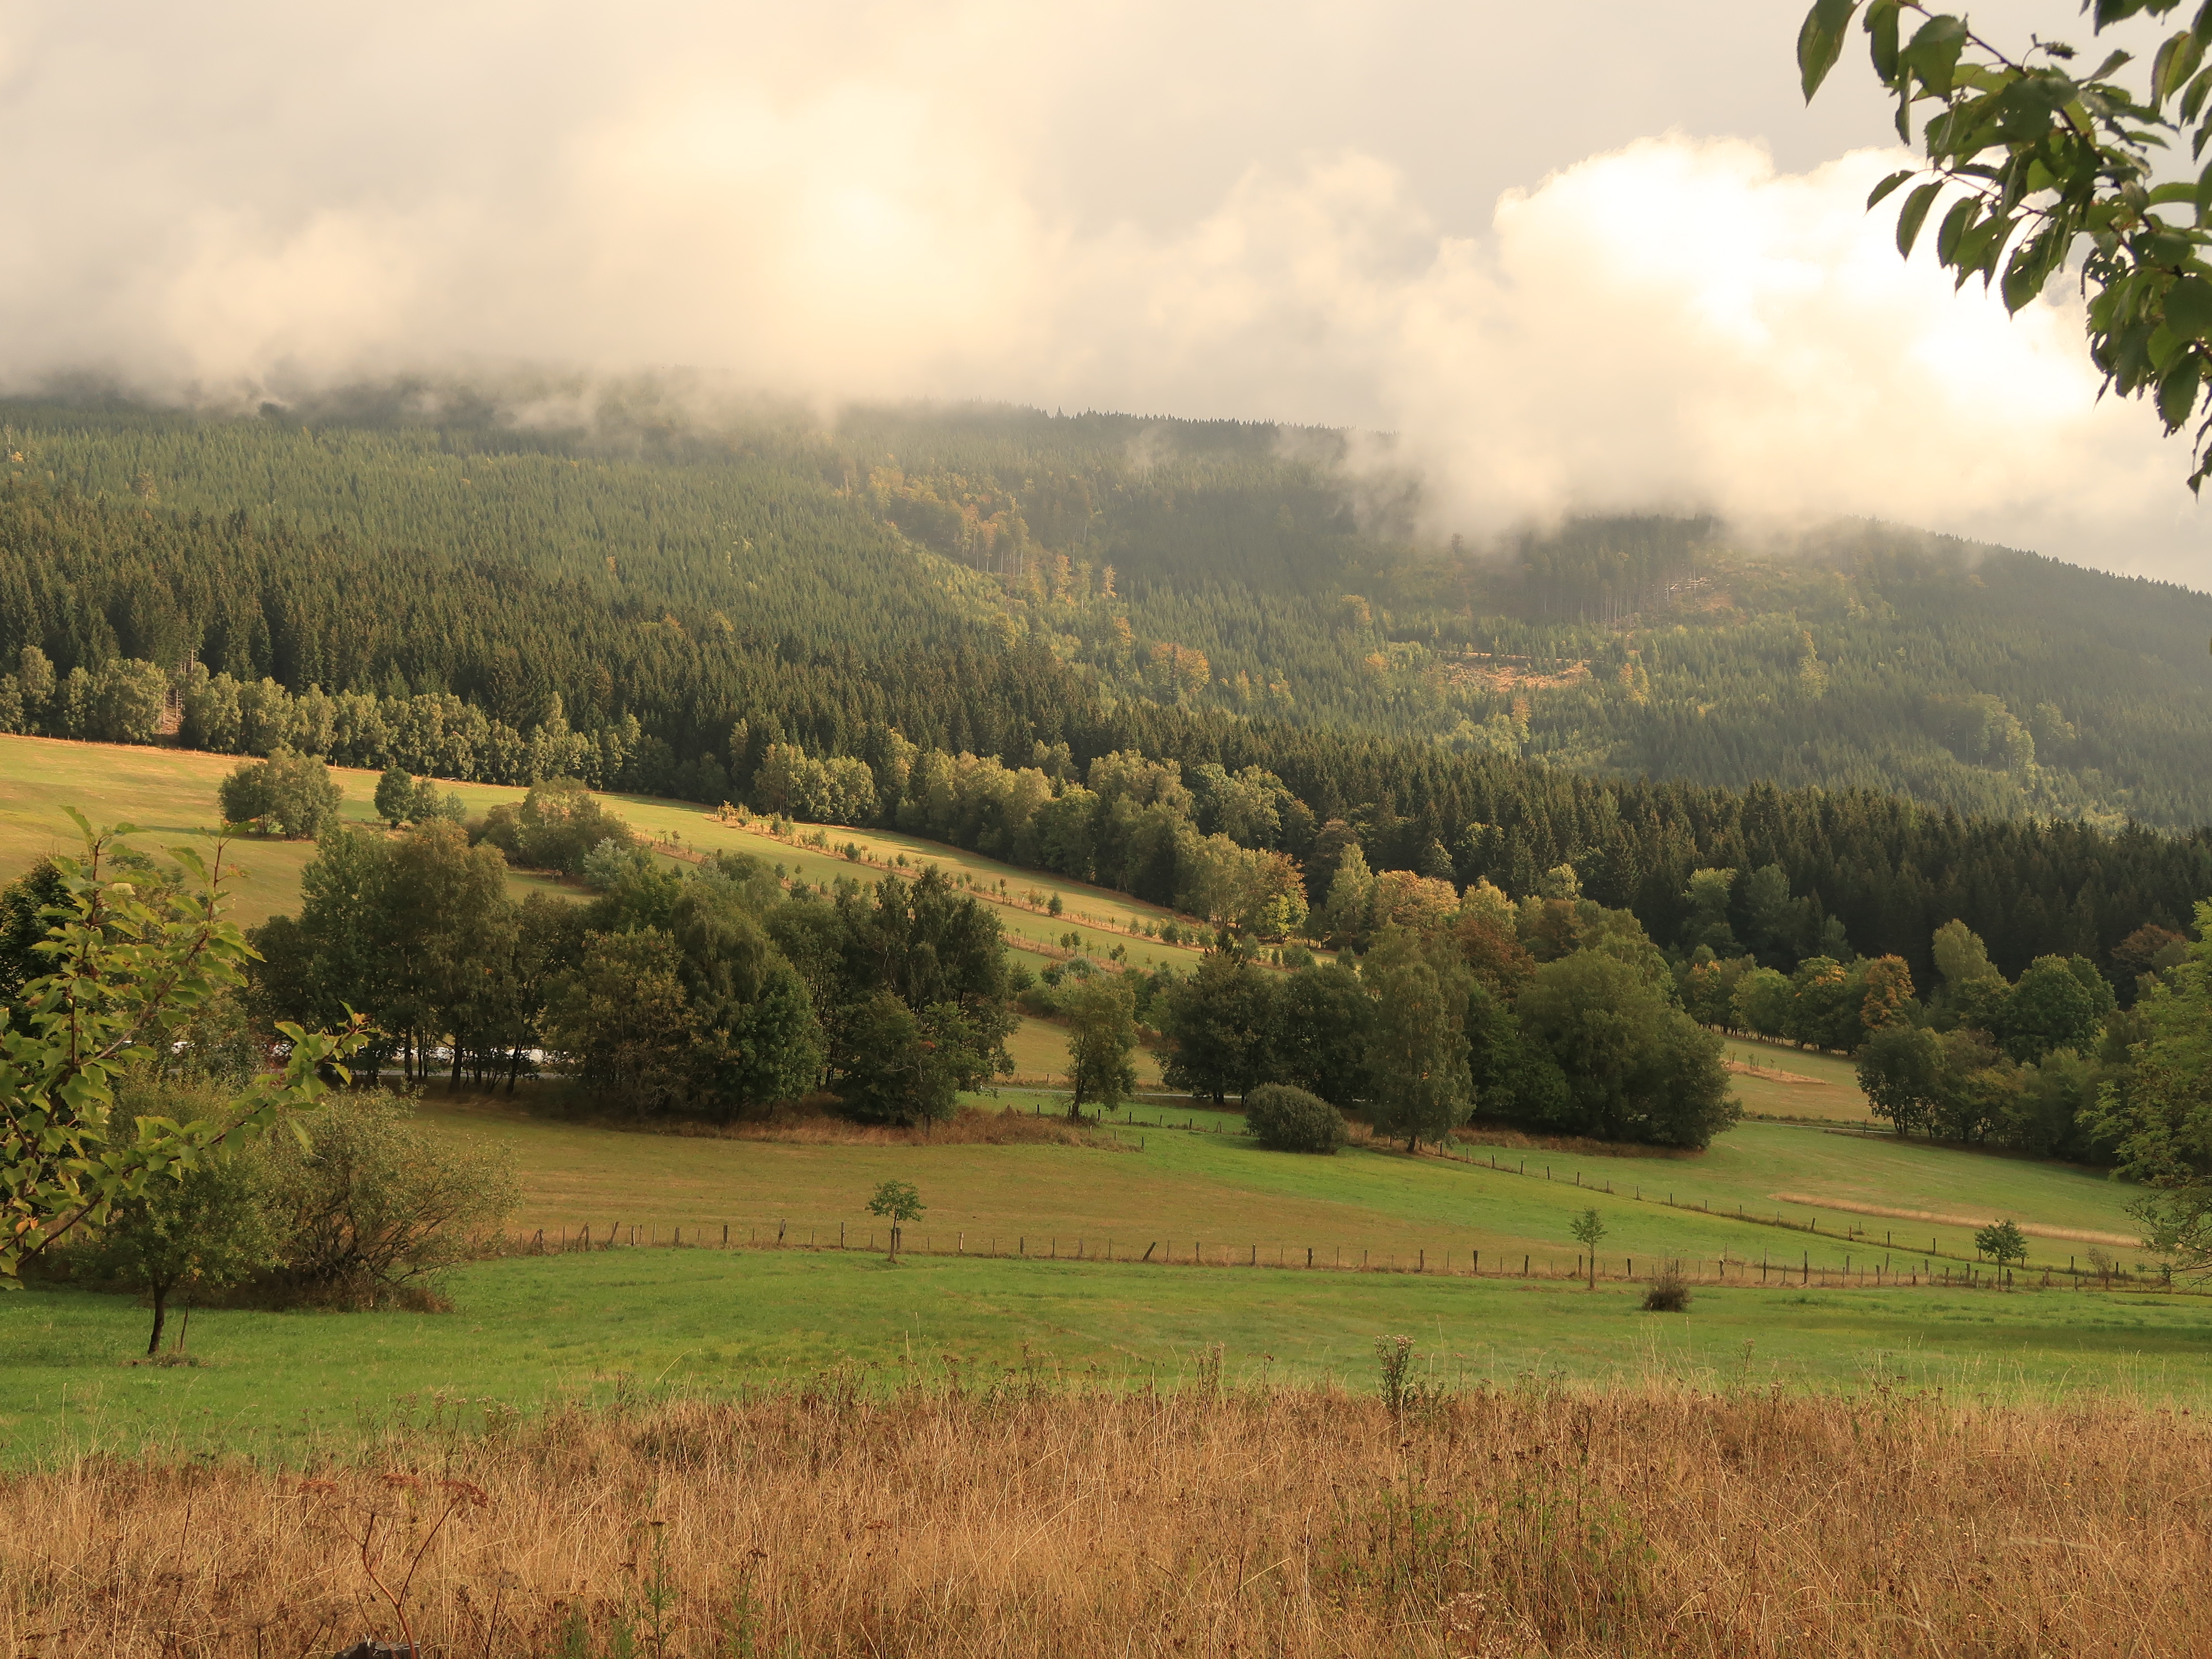
autumn, foggy, landscape, forest, hills, mountain, war, colors, hiking, czech mountains, pasture, grassland, ecosystem, hill, highland, sky, mountainous landforms, vegetation, wilderness, cloud, field, nature reserve, tree, meadow, rural area, grass, morning, plain, hill station, ecoregion, biome, steppe, plateau, sunlight, national park, prairie, mount scenery, fell, farm, mist, grass family, mountain range, valley, shrubland, meteorological phenomenon, land lot